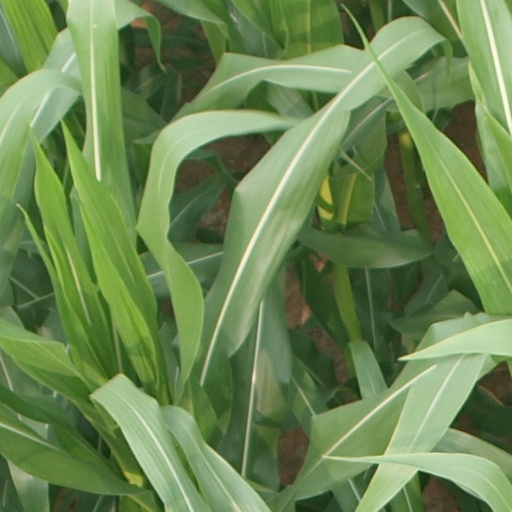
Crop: maize; corn